Spanish gallery

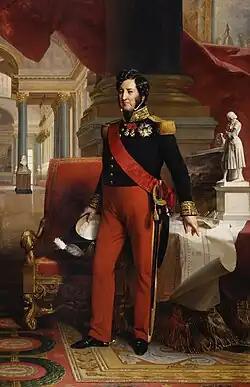
"Portrait of Louis Philippe I" by Franz Xaver Winterhalter, 1841

The Spanish gallery, also called Spanish museum was a gallery of Spanish painting created by French King Louis Philippe I in 1838, shown in the Louvre, then dismantled in 1853.